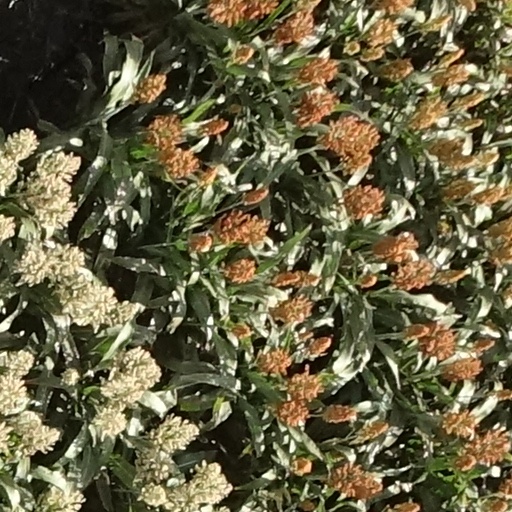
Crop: sorghum